Young Americans (TV series)

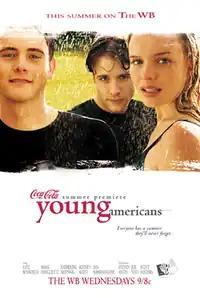
"Young Americans" promotional poster showing the association with Coca-Cola

"Young Americans" was originally supposed to be a mid-season show in 2000 but was put on hold until Coca-Cola offered to sponsor the show. The character of Will Krudski was then written into "Dawson's Creek" to associate "Young Americans" with one of The WB's established shows. When "Dawson's Creek" went on hiatus in the summer of 2000, "Young Americans" occupied its timeslot of Wednesdays at 9 P.M. Repeats were shown at 9 P.M. on Fridays.